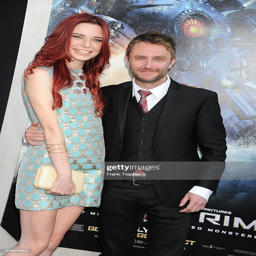
actors arrive at the premiere held .